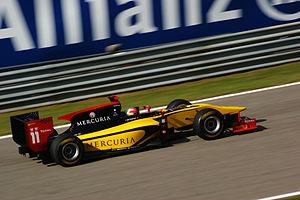
Romain Grosjean, né le 17 avril 1986 à Genève, est un pilote automobile français. Avec plus d'une centaine de Grands Prix de Formule 1 depuis 2009, il compte dix podiums, acquis entre 2012 et 2015 pour Lotus F1 Team.